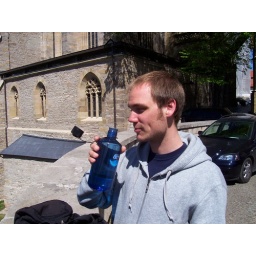
Tobi, my host in Erfurt, enjoying his new water bottle I got him for Christmas